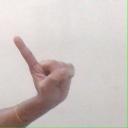
अक्षर: ए